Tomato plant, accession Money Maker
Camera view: bottom (45 deg); turntable rotation: 90 degrees
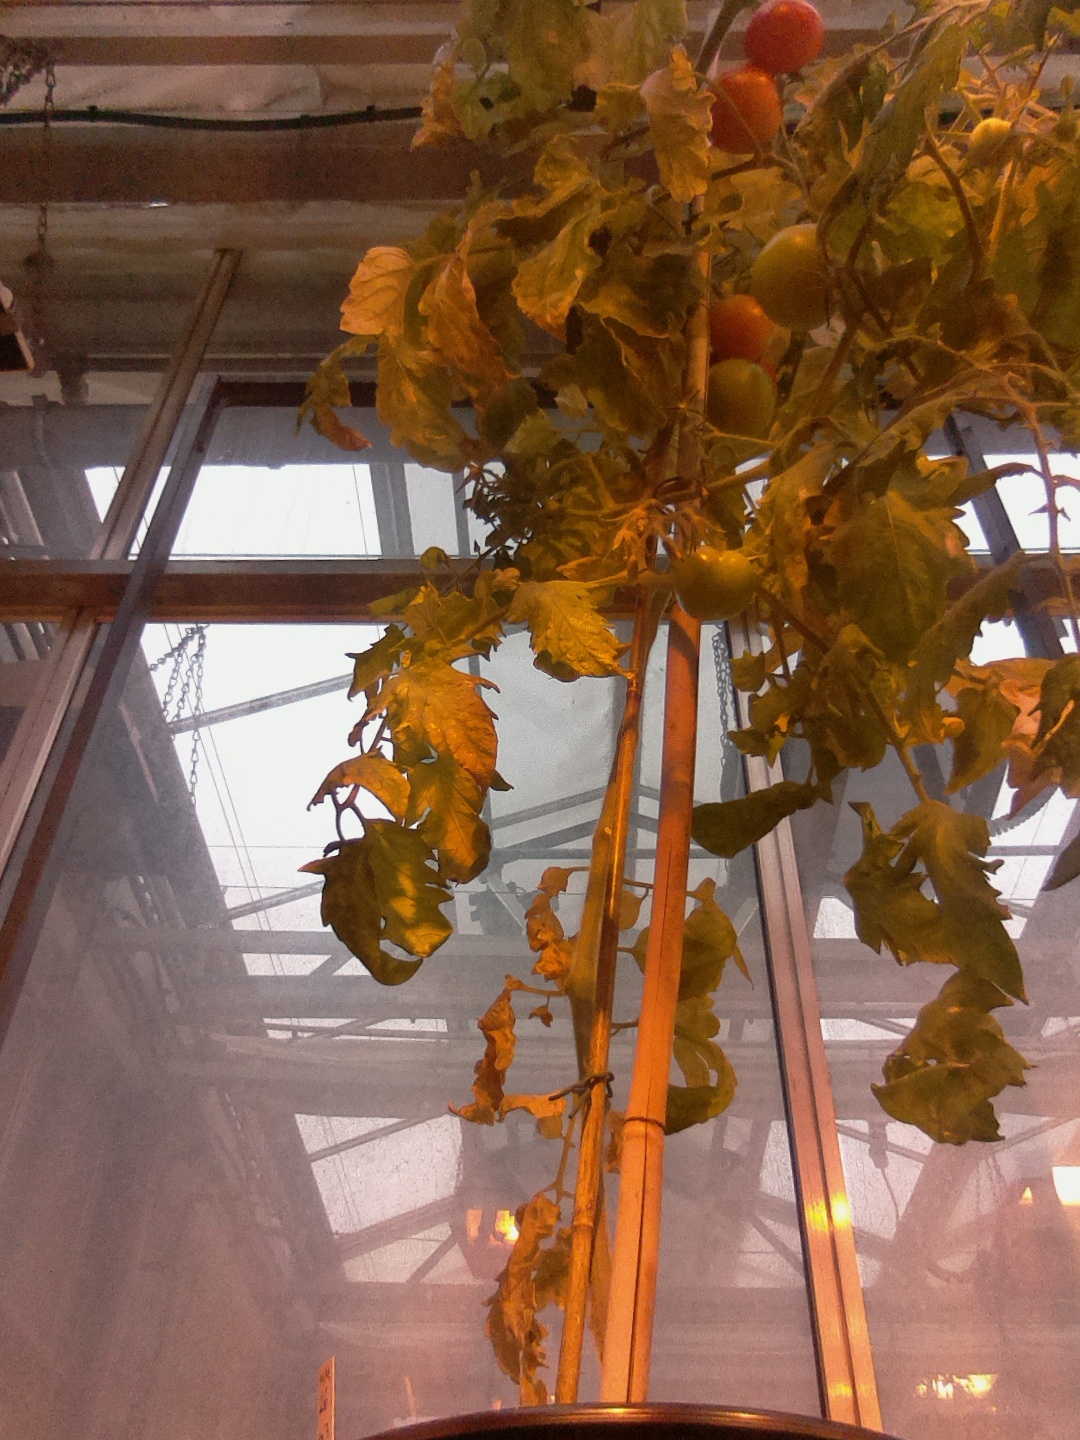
BBCH growth stage 84: 40%-50% of fruits show typical fully ripe color